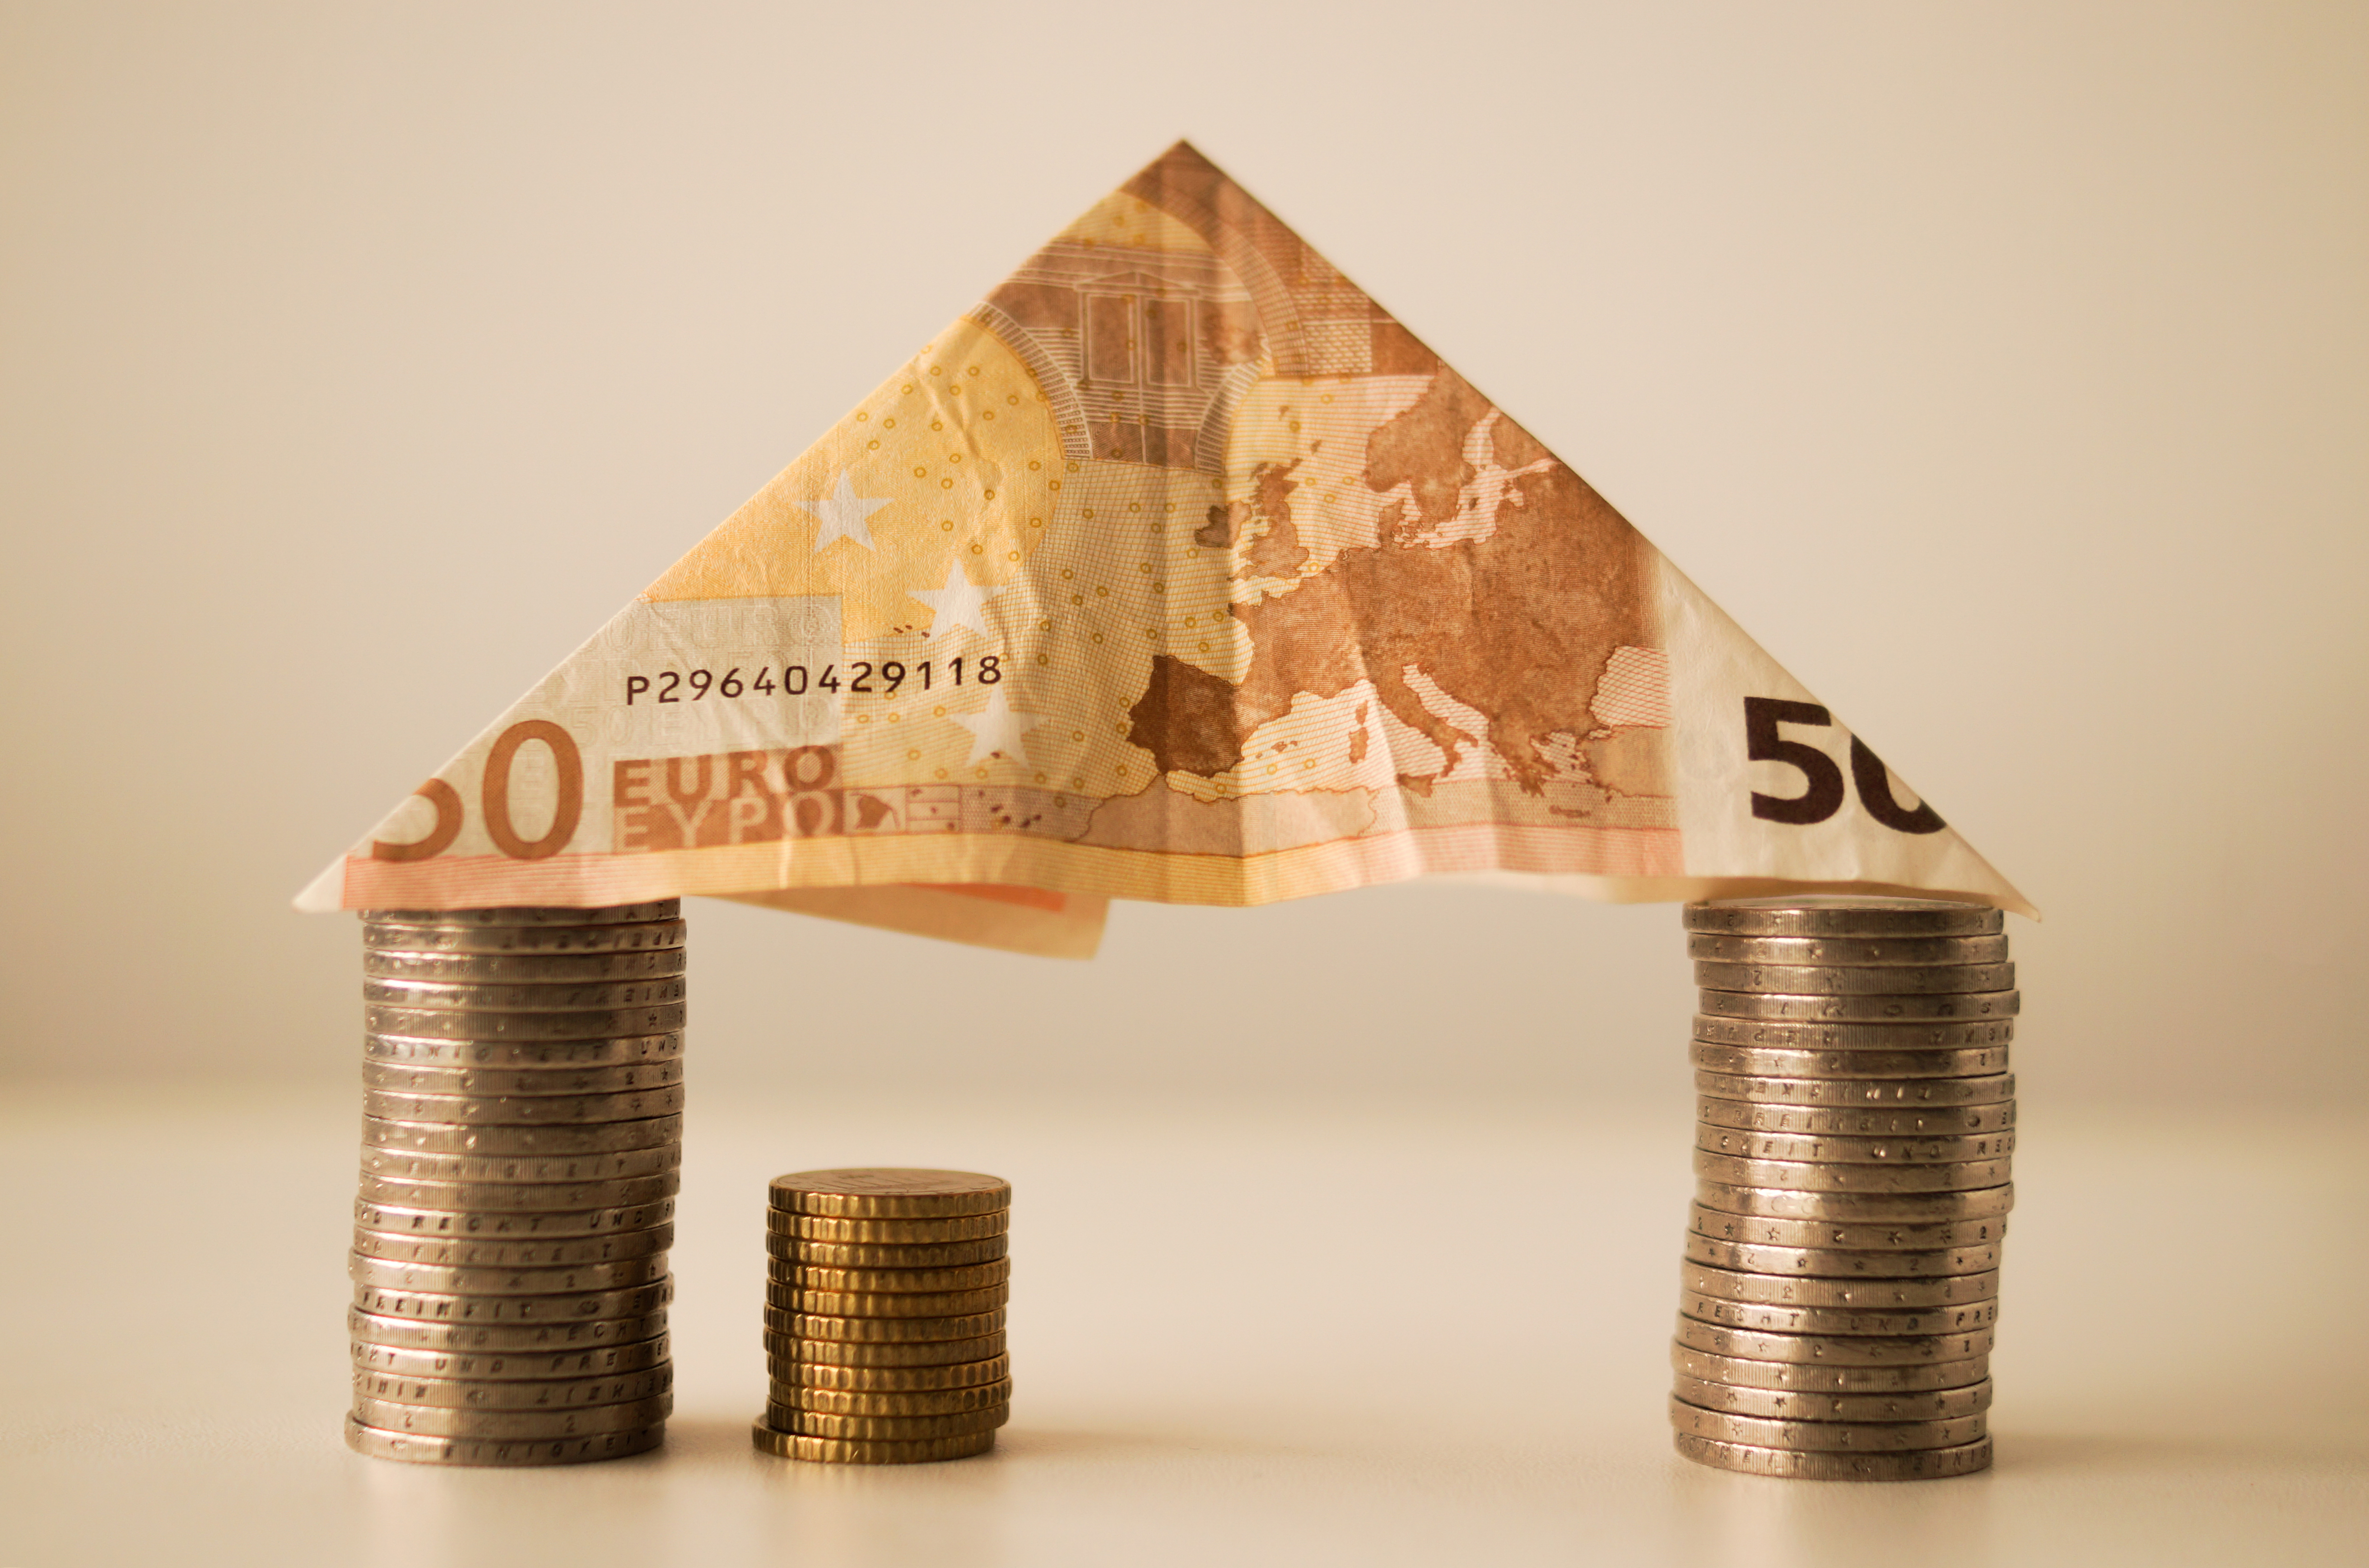
table, wood, money, business, furniture, product, cash, art, euro, shape, fortune, notes, savings, coins, capitalism, finance, real estate, budget, revenue, bank notes